J. M. Coetzee

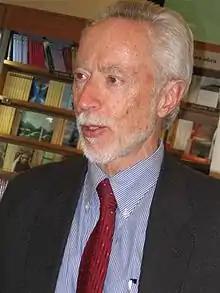
Coetzee in Warsaw (2006)

Coetzee is one of the most critically acclaimed and decorated authors in the English language. He has received numerous awards throughout his career, although he has a reputation for avoiding award ceremonies.